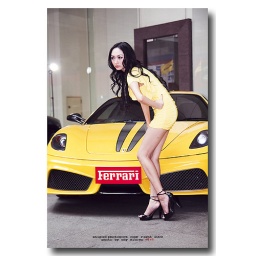
Yellow Ferrari F430 Scuderia and Hot Asian girl in yellow dress.